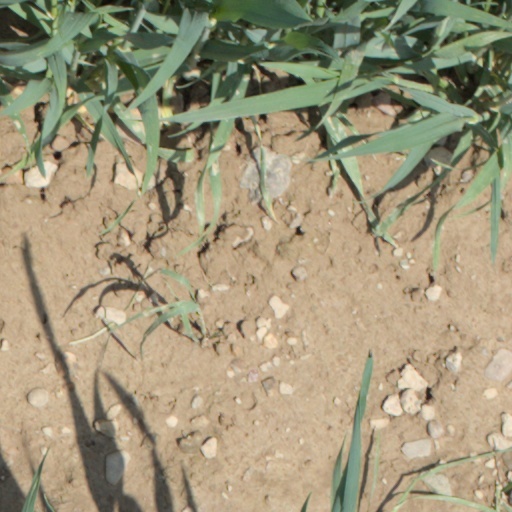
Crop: wheat